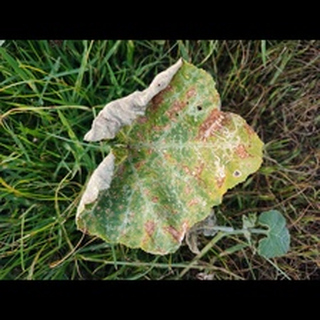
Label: pumpkin_powdery_mildew